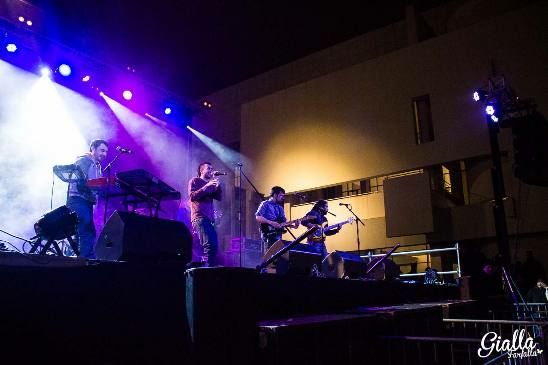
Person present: Yes